Metropolitan Club (Washington, D.C.)

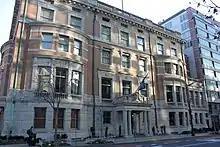
The entrance to the Metropolitan Club

On October 1, 1863, six U.S. Treasury Department officials met to discuss the creation of a social and literary club in Washington, D.C. The Metropolitan Club officially organized twelve days later, with 43 members. The first year, dues were $50.